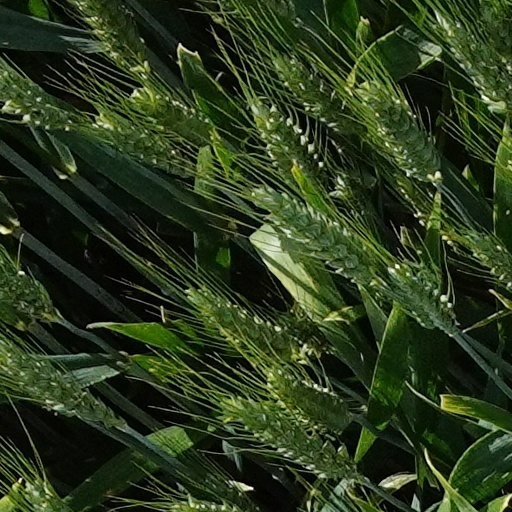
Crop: wheat